Mount Allo

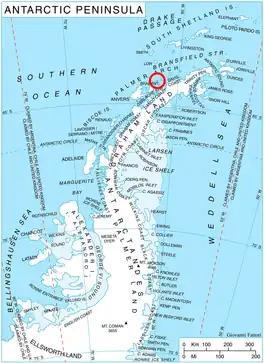
Location of Liège Island in the Antarctic Peninsula region.

Mount Allo is a conspicuous conical, snow-covered peak, 285 m in height, which rises from Neyt Point on Kran Peninsula at the northeast end of Liege Island, in the Palmer Archipelago. Discovered by the Belgian Antarctic Expedition, 1897–99, and named after M. Allo, Director General de la Marine at Anvers (Antwerp).